Tough Crowd with Colin Quinn

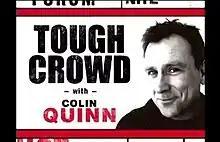

Tough Crowd with Colin Quinn is a comedy talk show that aired on Comedy Central from December 9, 2002 to November 4, 2004. The show featured host Colin Quinn and a panel of comedian guests, discussing politics, current events, and social issues.